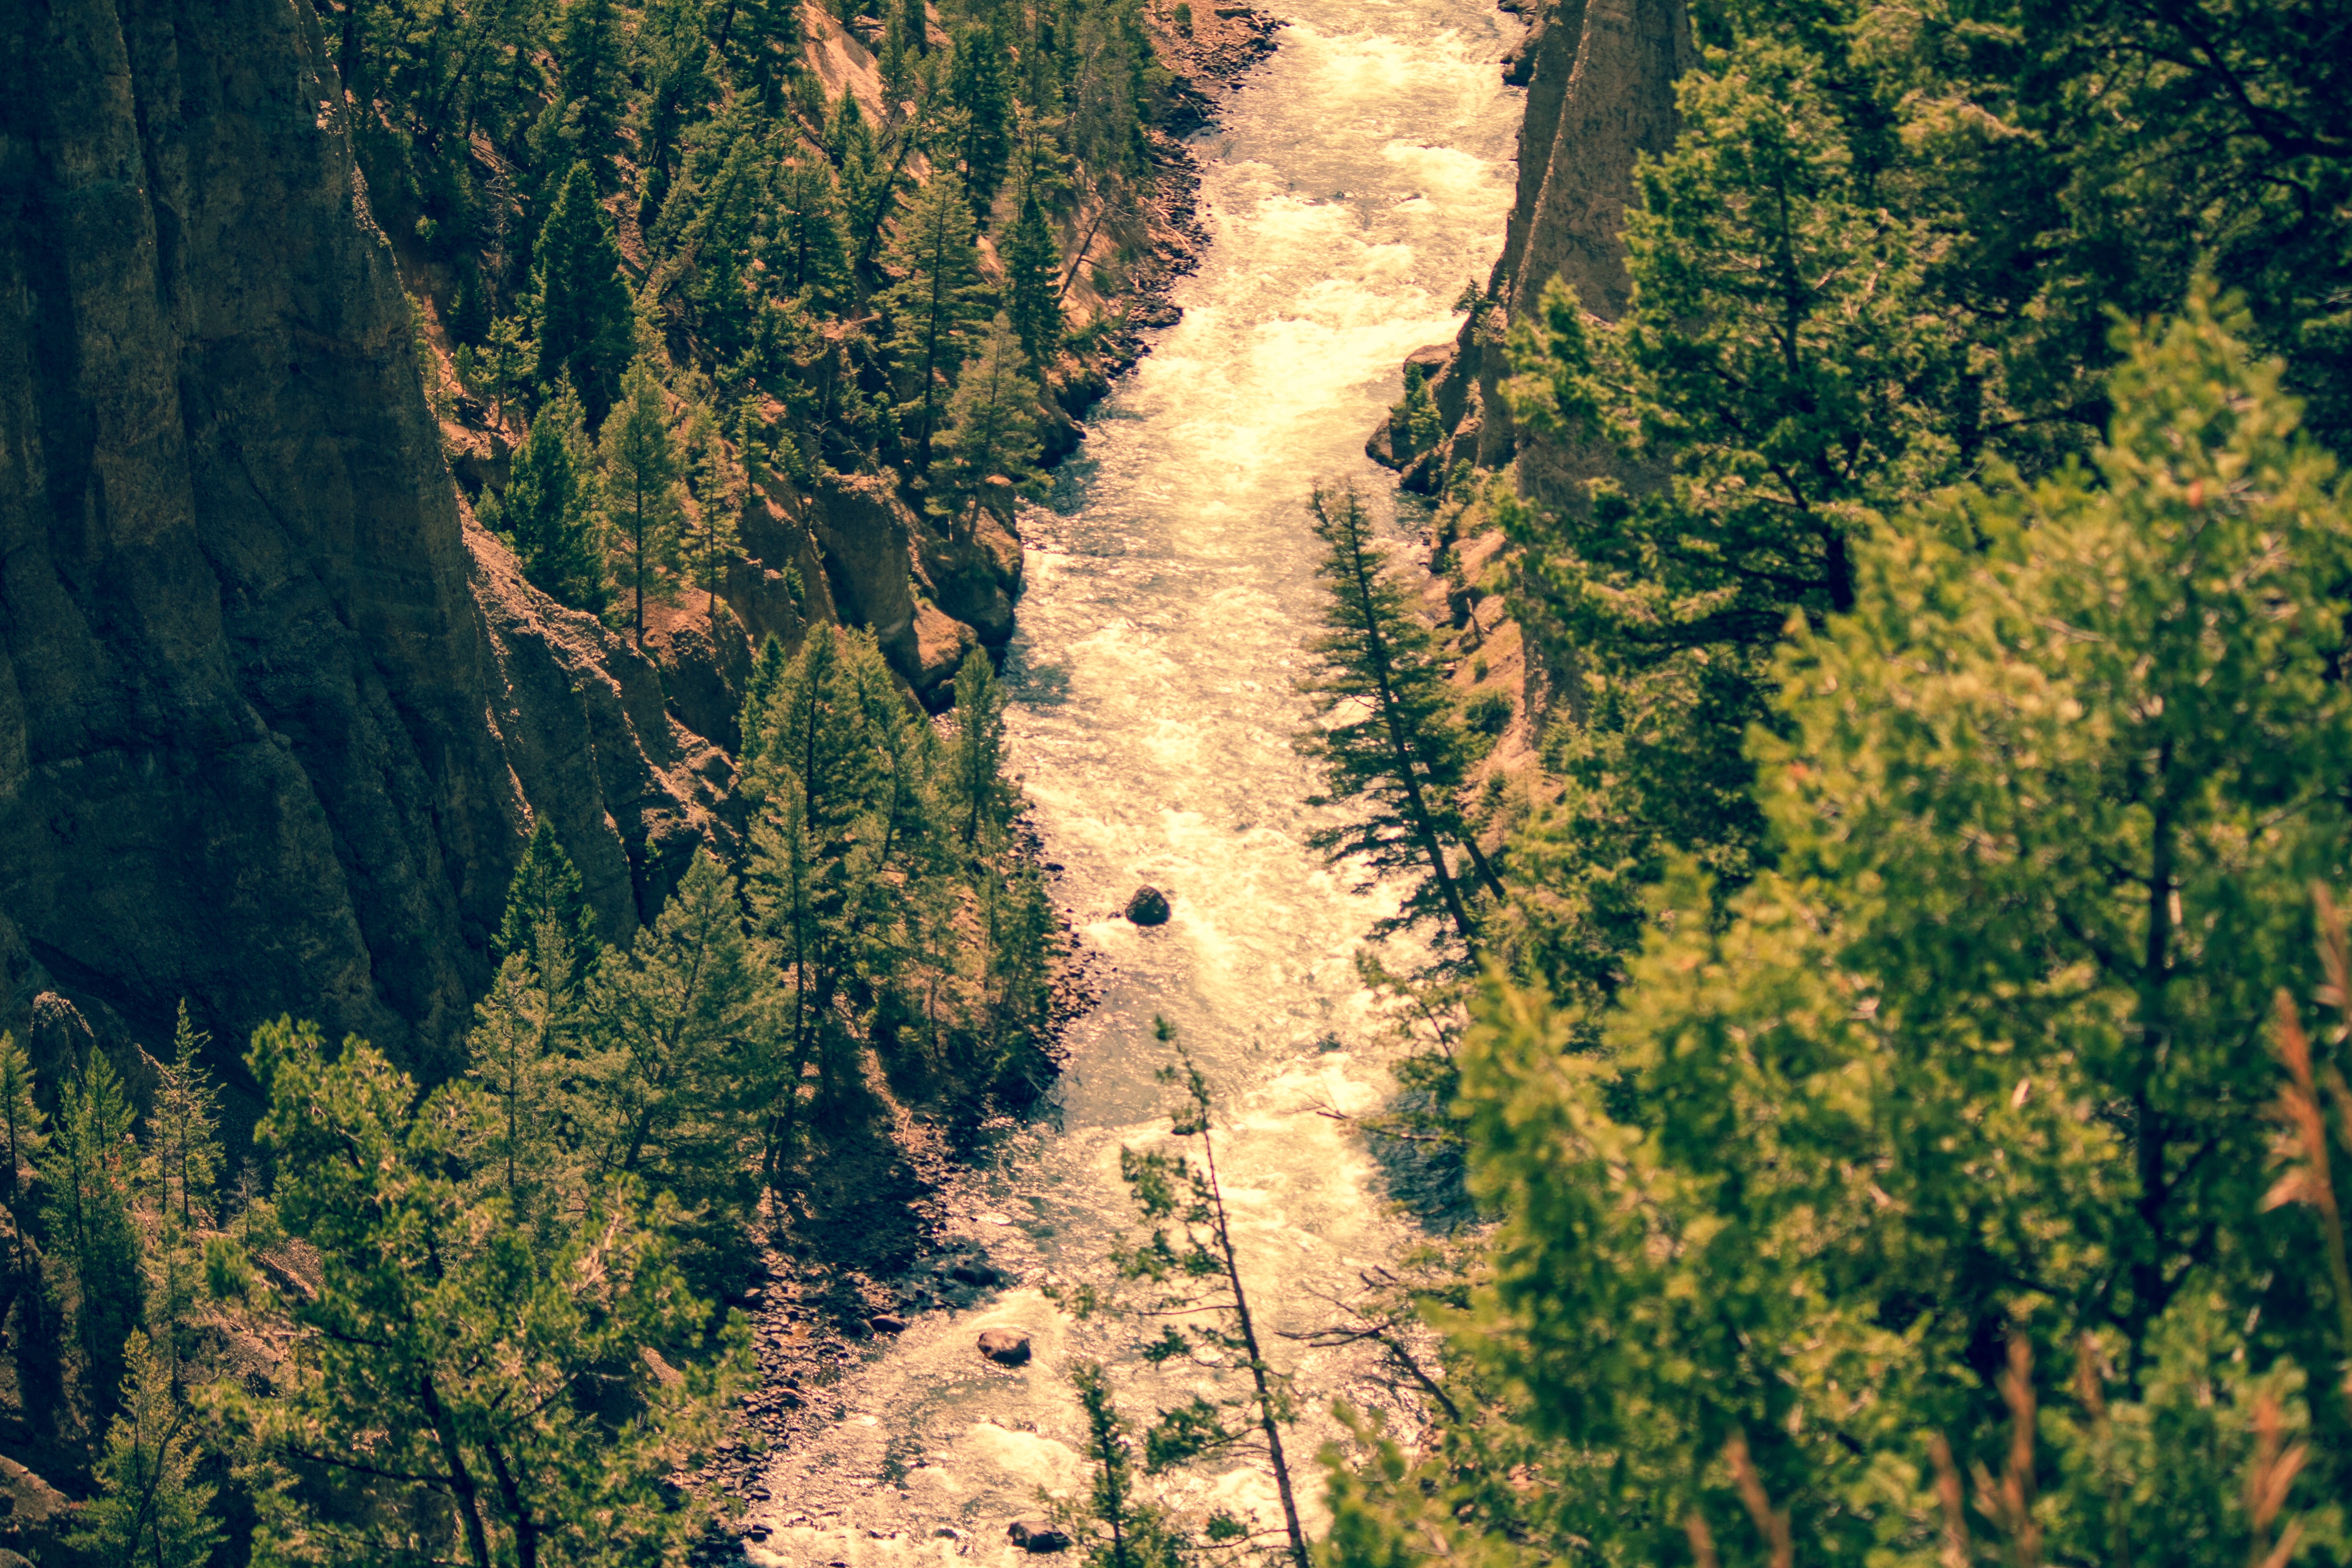
tree, forest, wilderness, mountain, trail, valley, cliff, autumn, canyon, terrain, ridge, ravine, habitat, natural environment, geological phenomenon